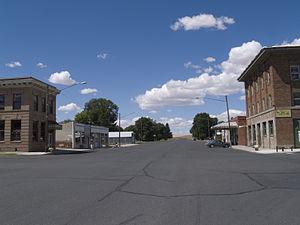
Almira est une ville située dans le comté de Lincoln dans l'État de Washington, aux États-Unis.